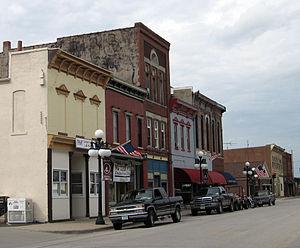
La ville de Sigourney est le siège du comté de Keokuk, dans l’État de l’Iowa, aux États-Unis. Sa population s’élevait à 2 059 habitants lors du recensement de 2010, estimée à 1 987 habitants en 2016.